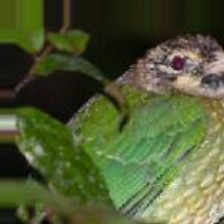
Species: SPOTTED CATBIRD
Scientific name: AILUROEDUS MACULOSUS